History of Norwalk, Connecticut

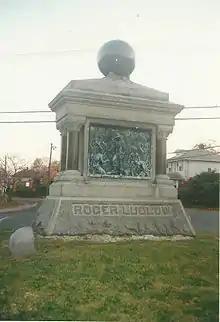
Roger Ludlow Monument in East Norwalk

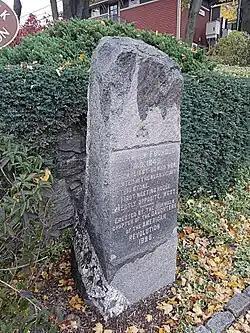
Founders/Founding Stone Monument

Norwalk was purchased in two separate transactions in 1640 and 1641 by Daniel Patrick and Roger Ludlow. Patrick purchased areas west of the Norwalk River and east of the Five Mile River (present-day South Norwalk, Rowayton, and West Norwalk) on April 20, 1640. Ludlow purchased areas east of the Norwalk River (present-day East Norwalk and Saugatuck) on February 26, 1641, according to the Gregorian calendar; or February 26, 1640, on the then still commonly used Julian calendar. The later purchase by Ludlow is misleadingly depicted in Norwalk founding memorabilia (such as the WPA painting shown) as having occurred in the year 1640.